Gimli, Manitoba

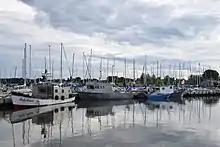
Commercial fishing vessels in the Gimli Harbour.

The first European settlers in Gimli were Canadian Icelanders. Icelandic immigrants began settling the area in 1875. The Icelandic settlers arrived from Kinmount, Ontario, and settled at the site of Gimli, the new home of New Iceland. Volcanic eruptions in Iceland at the time spurred additional immigration to the Gimli and New Iceland area. Three hundred people left Iceland, arrived in Ontario and took a ship to Duluth, from there they made their way to Grand Forks, North Dakota, and took a steamer up to the mouth of the Assiniboine River. About 75 to 100 people stayed in the Winnipeg area while the rest made their way to Lake Winnipeg on flat boats and one York boat to save money.